Al-Karmil (newspaper)

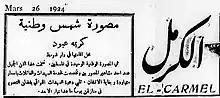
Karimeh Abbud advertising her photography business in Al-Karmil in 1924

In 1926, "al-Karmil" began publishing a "women's page" ("Safhat al-nisa") that was edited by Sadhij Nassar, Najib Nassar's wife, who also served as an editor and director of administration for the newspaper as a whole. Her journalistic contributions between 1926 and 1933 have been characterized as a kind of "one-woman press", wherein she commented on a wide range topics, including women's activities locally, regionally, and internationally. Encouraging women to raise their male and female children equally and to take up work to facilitate their economic independence, Nassar also urged women to get involved in politics, while avoiding factionalism in favor of unity. For example, in the late 1920s, Nassar wrote, "You are responsible. Yes, you Palestinian Arab ladies, Muslim and Christian, you are responsible for the integrity of the nation (its ""watan"") and keeping Palestine Arab as it was until now. Every woman will spread the spirit of cooperation among the sons of the Arabs in the souls of her children." In 1930, Sadhij Nassar was a founding member and secretary of the Arab Women's Union Society in Haifa, which was one of the more militant branches of the women's movement during the British Mandate period.